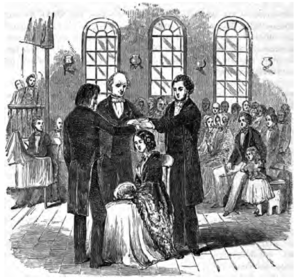
La théologie du mormonisme est la doctrine de l'Église de Jésus-Christ des saints des derniers jours. Cette doctrine, reconnue par les mormons, inclut le Plan de salut qui consiste en un système de lois, d'ordonnances éternelles. Ces lois et ordonnances seraient le système de gouvernement du royaume de Dieu. Selon la doctrine mormone, la plupart des humains seront sauvés dans un royaume de gloire mais pas tous dans le royaume céleste.